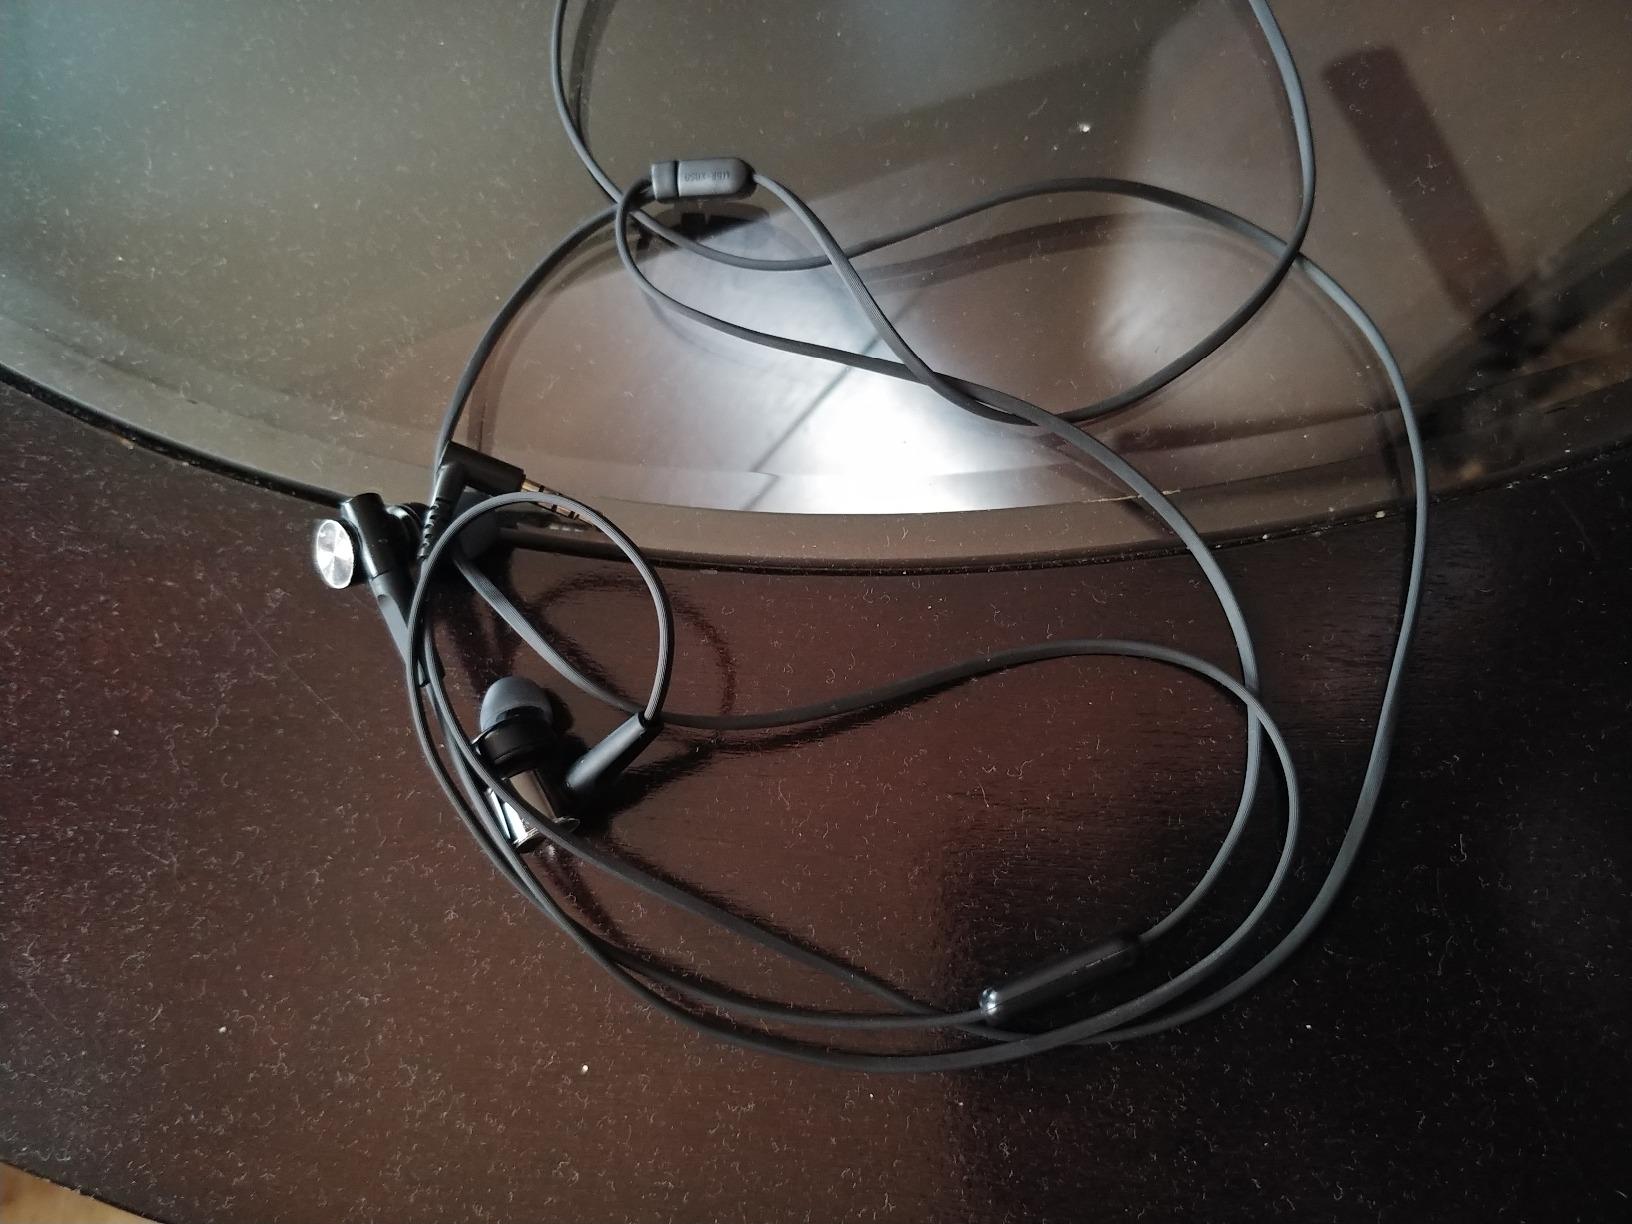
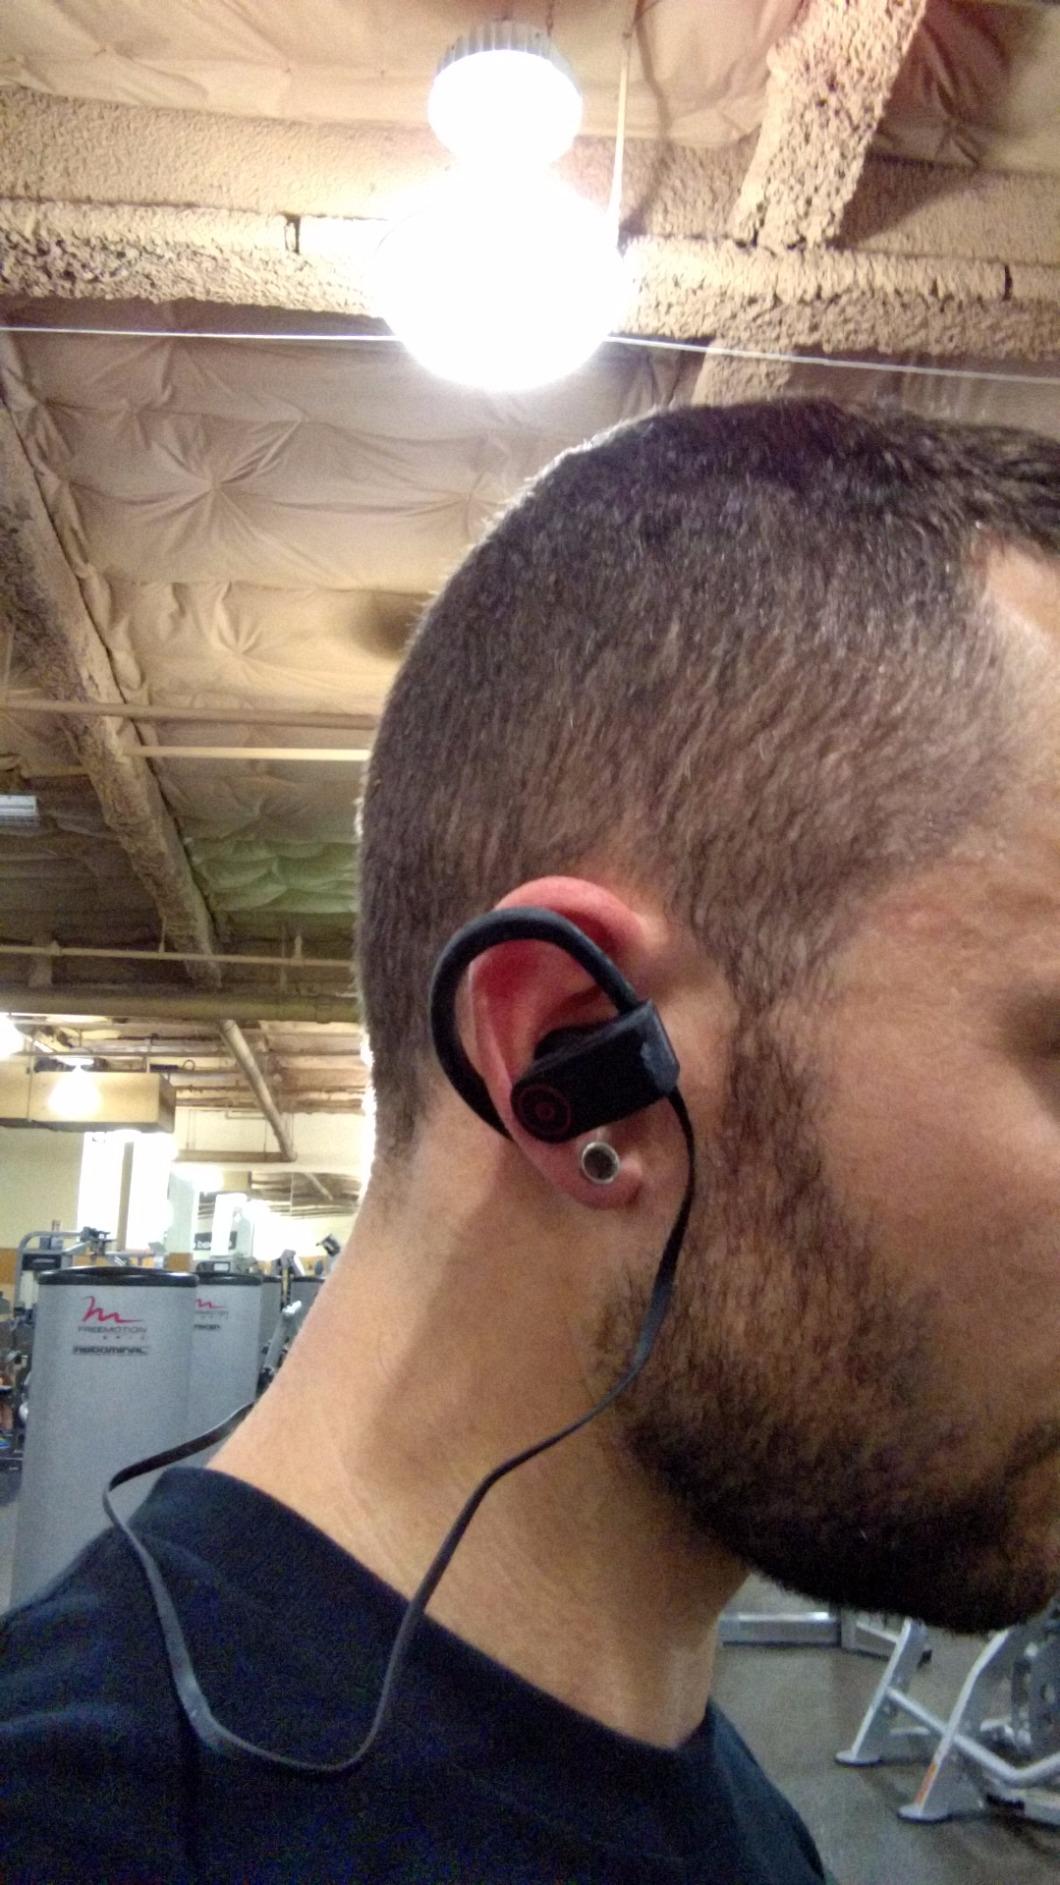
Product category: headphones
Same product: no